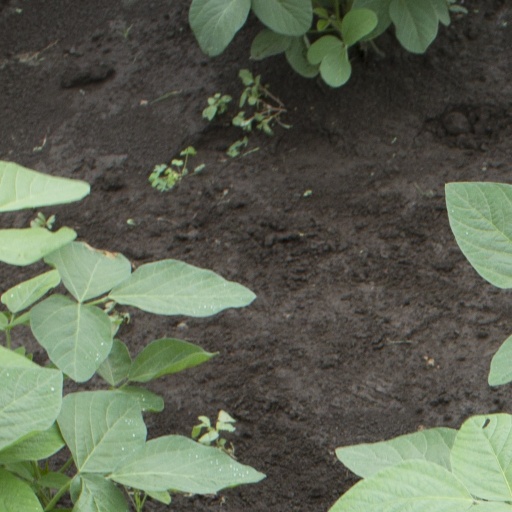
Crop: soybean